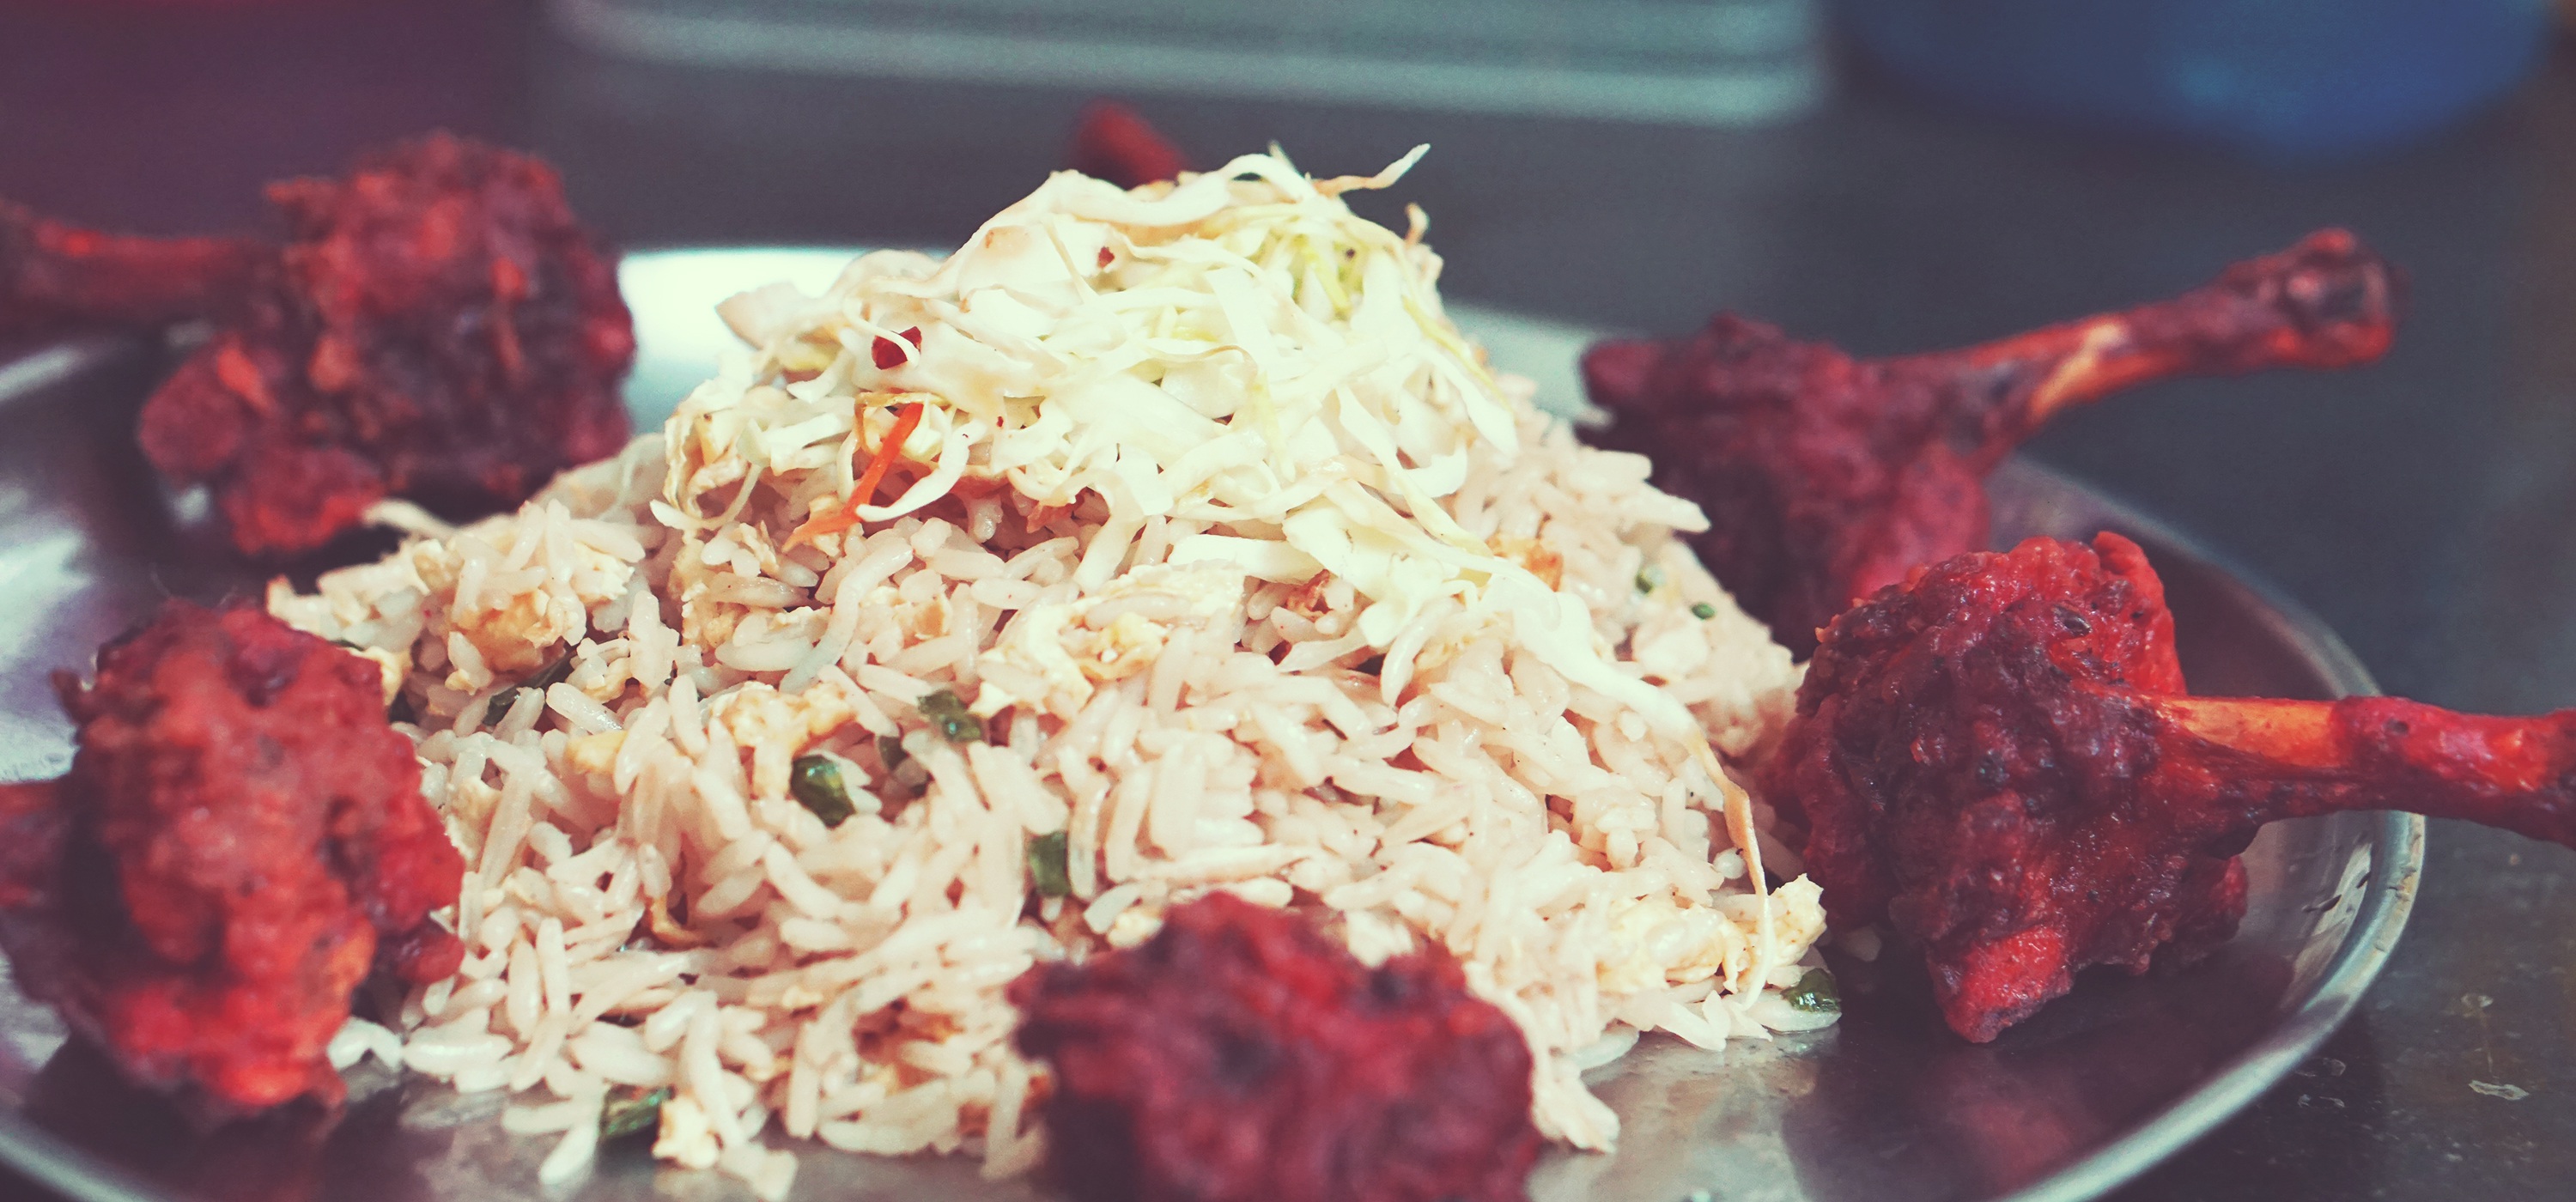
restaurant, dish, meal, food, cooking, produce, plate, fresh, ice cream, meat, lunch, cuisine, chicken, rice, fried, dining, dinner, india, fried chicken, plate of food, roast chicken, dinner plate, snack food